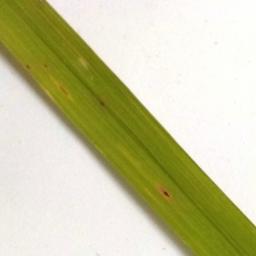
Label: Rice___Brown_Spot